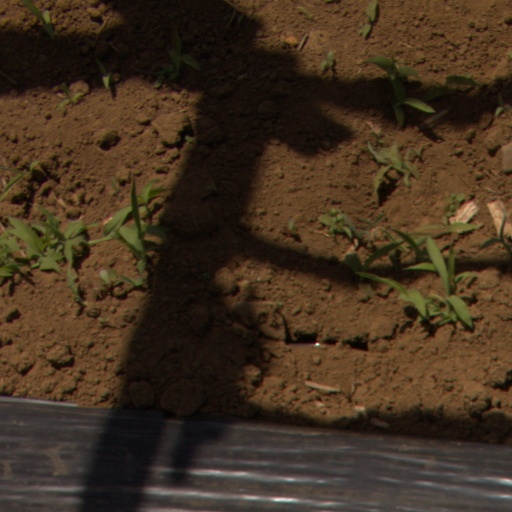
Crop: Jerusalem artichoke